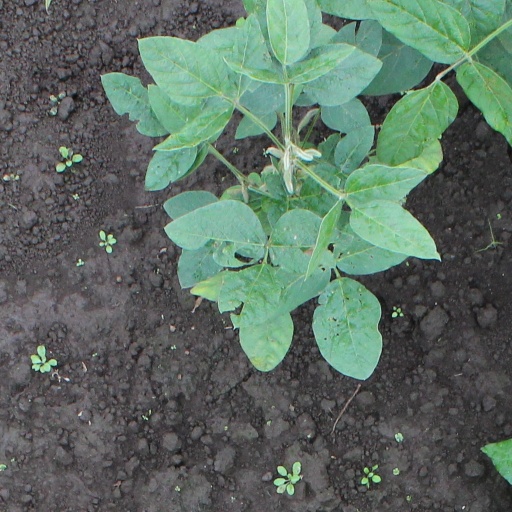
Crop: soybean